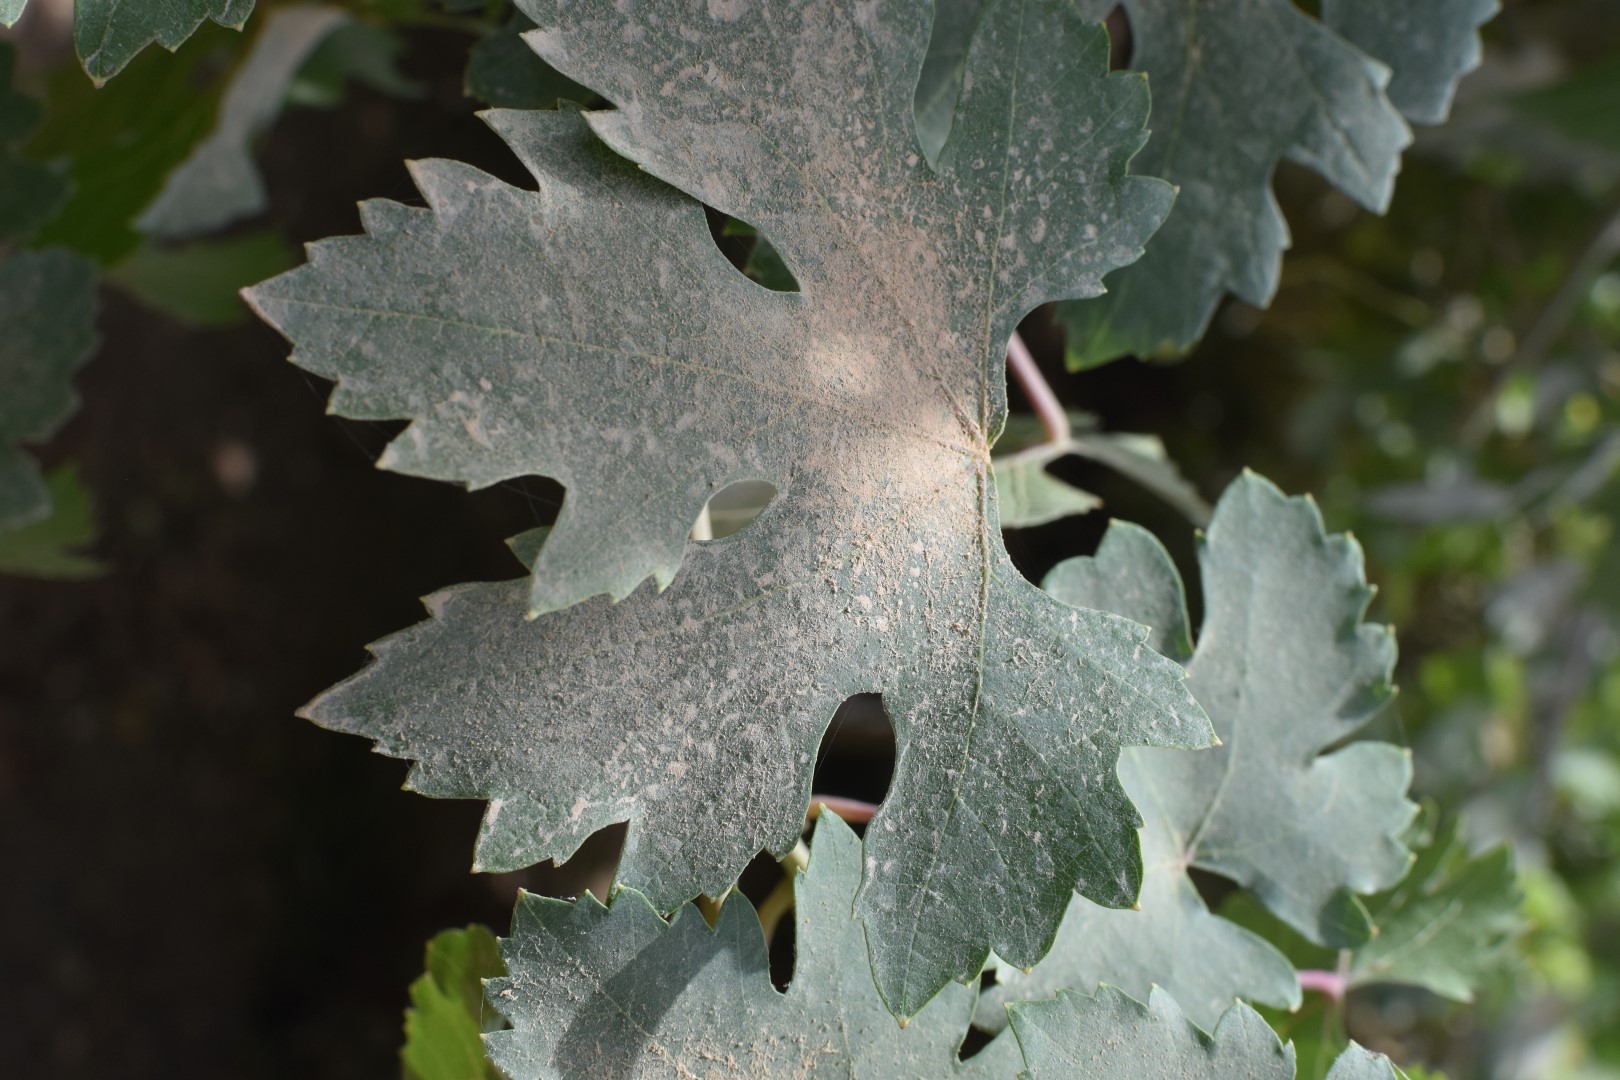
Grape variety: Riasi